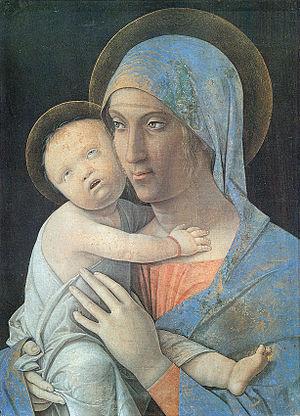
L’académie Carrara est un musée d'art et une école des beaux-arts, situé à Bergame en Italie.